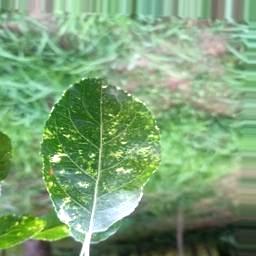
Label: Apple_Mosaic